Immigration to Besançon

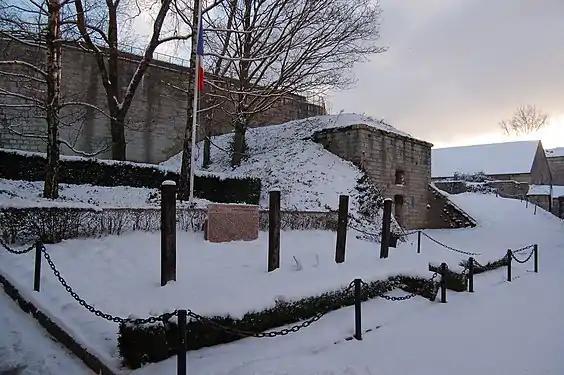
Execution posts at the Citadel of Besançon, where many foreign Resistance fighters were killed.

Following the defeat of the Second French Empire in 1871, France began preparations for military revanche in the 1890s, relying increasingly on manpower from its colonial empire. Soldiers from North Africa and Indochina were conscripted and stationed across Franche-Comté, including Besançon. The participation of Muslim soldiers during World War I is commemorated in the Saint-Claude Cemetery, which contains a Muslim section with approximately 20 oriental stelae in memory of fallen colonial soldiers. While colonial presence in the city before World War II was relatively limited, it became more pronounced during the conflict, when indigenous colonial armies were actively deployed in the region.